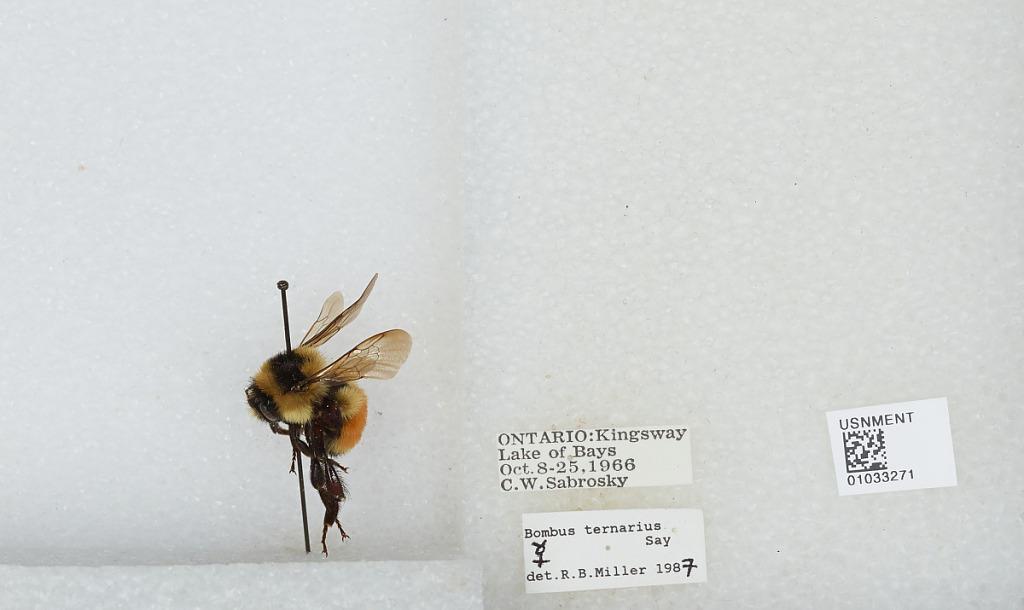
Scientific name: Bombus (Pyrobombus) ternarius Say
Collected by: C. Sabrosky
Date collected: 1966-10-8
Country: Canada
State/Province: Ontario
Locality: Kingsway Lake of Bays
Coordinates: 45.1643, -79.1027
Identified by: Miller, R. B.